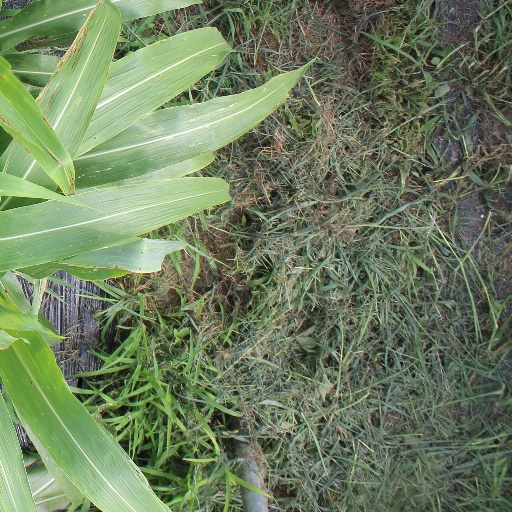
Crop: sorghum